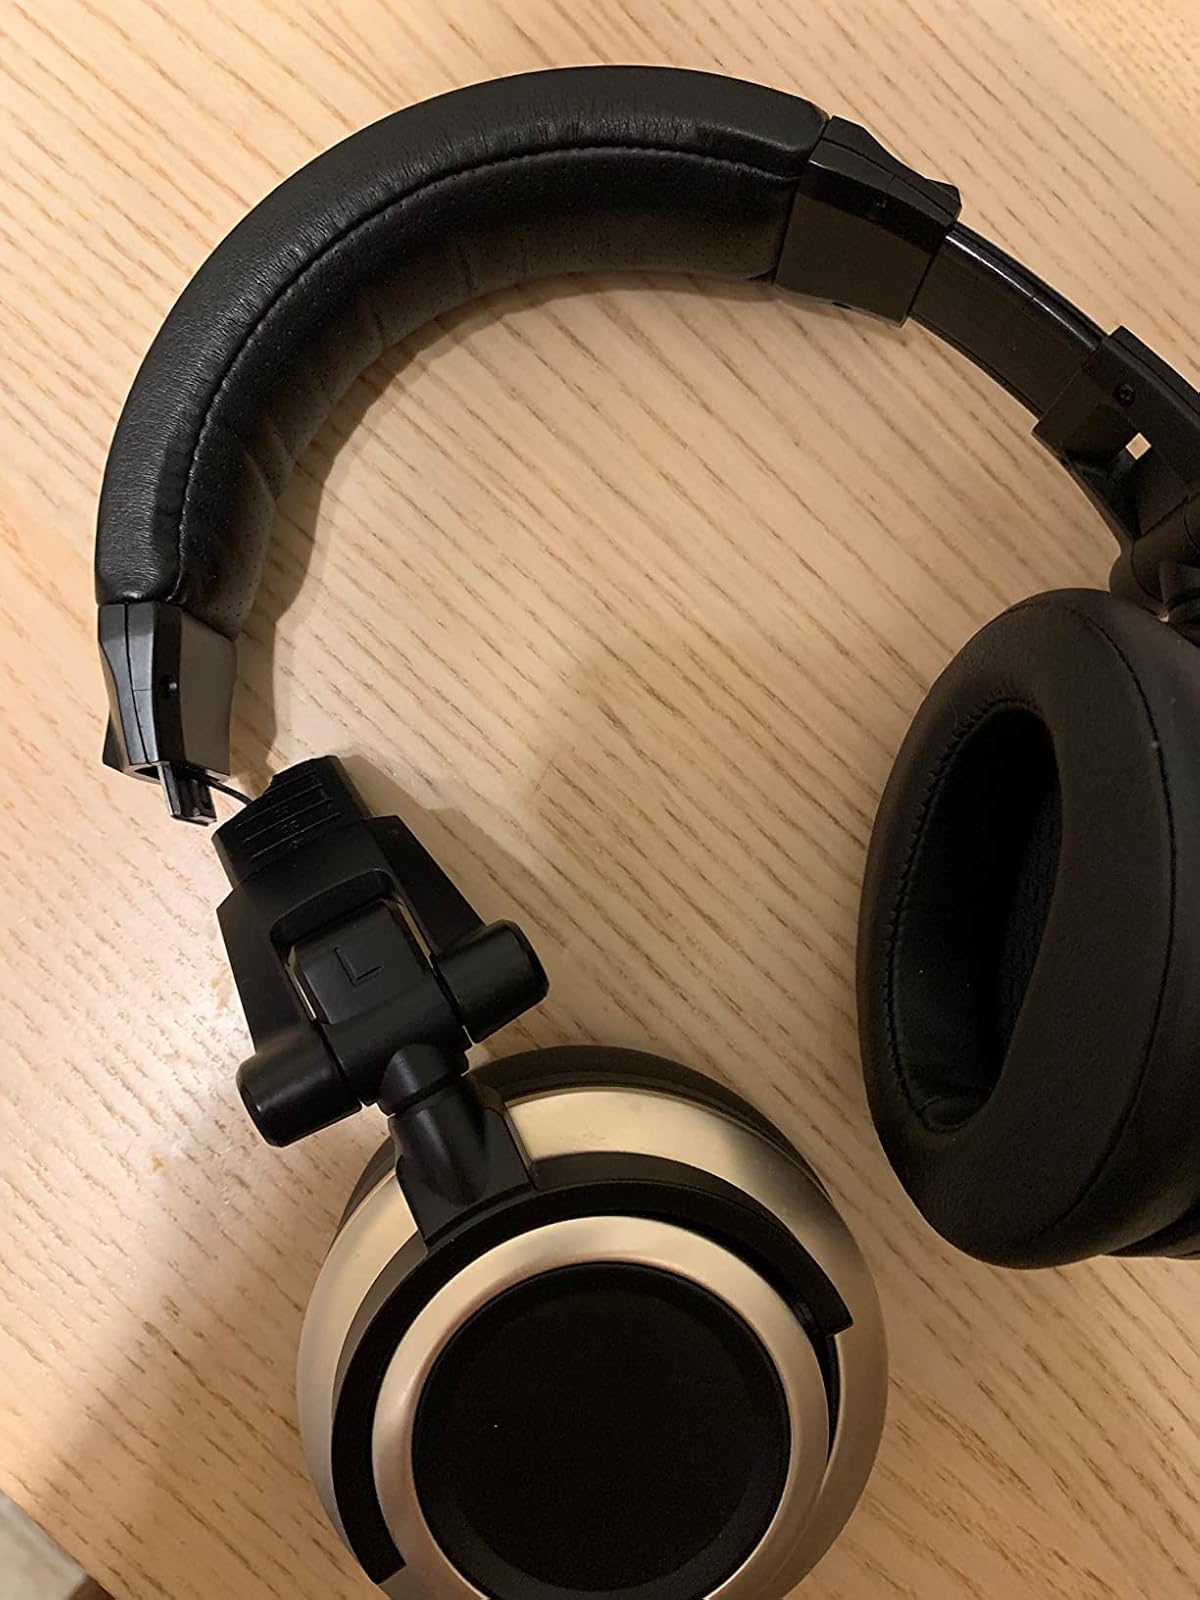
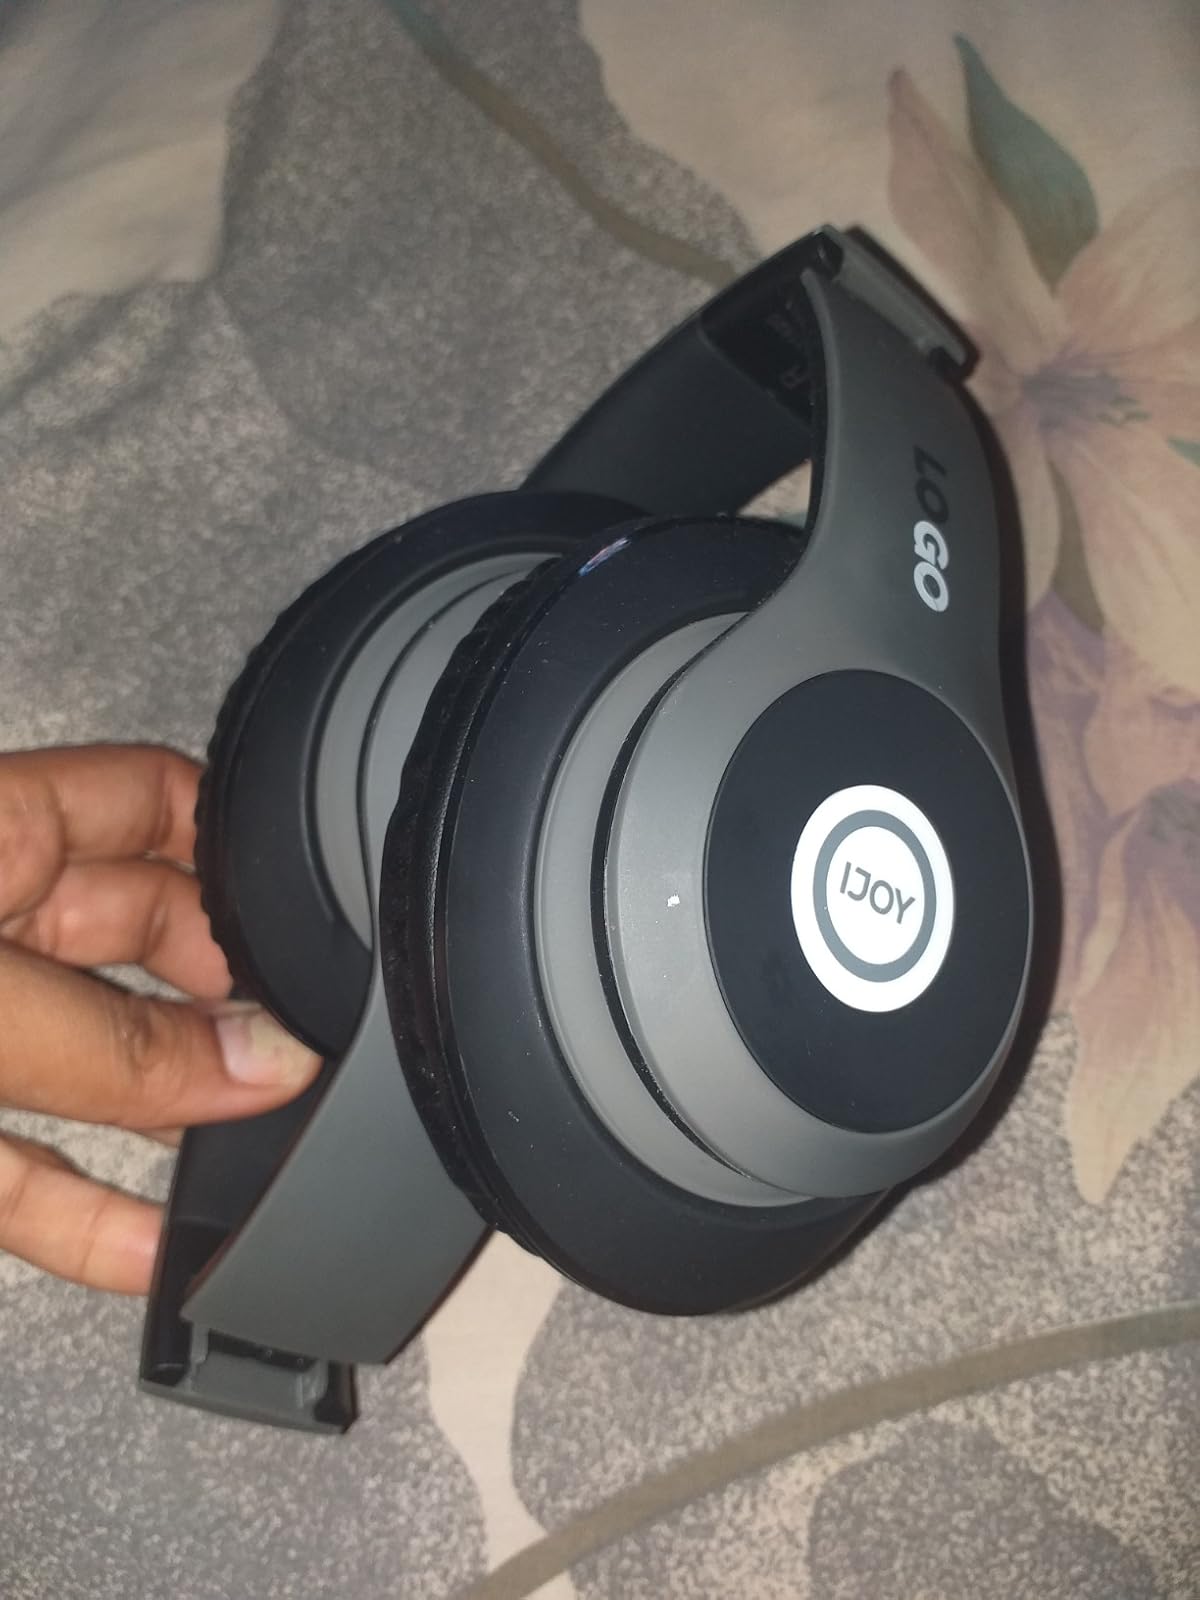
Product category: headphones
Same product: no